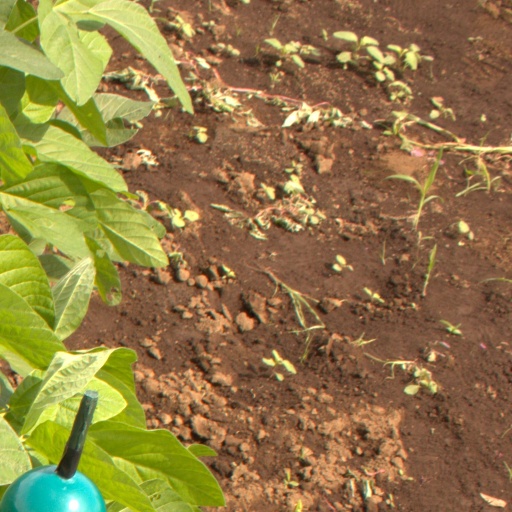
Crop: soybean